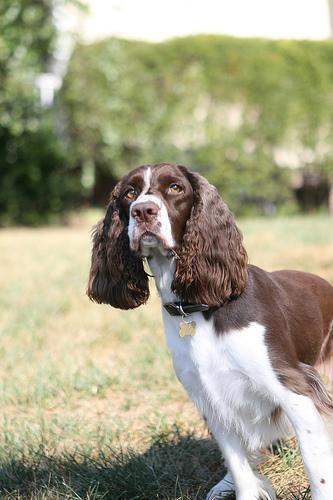
English_springer